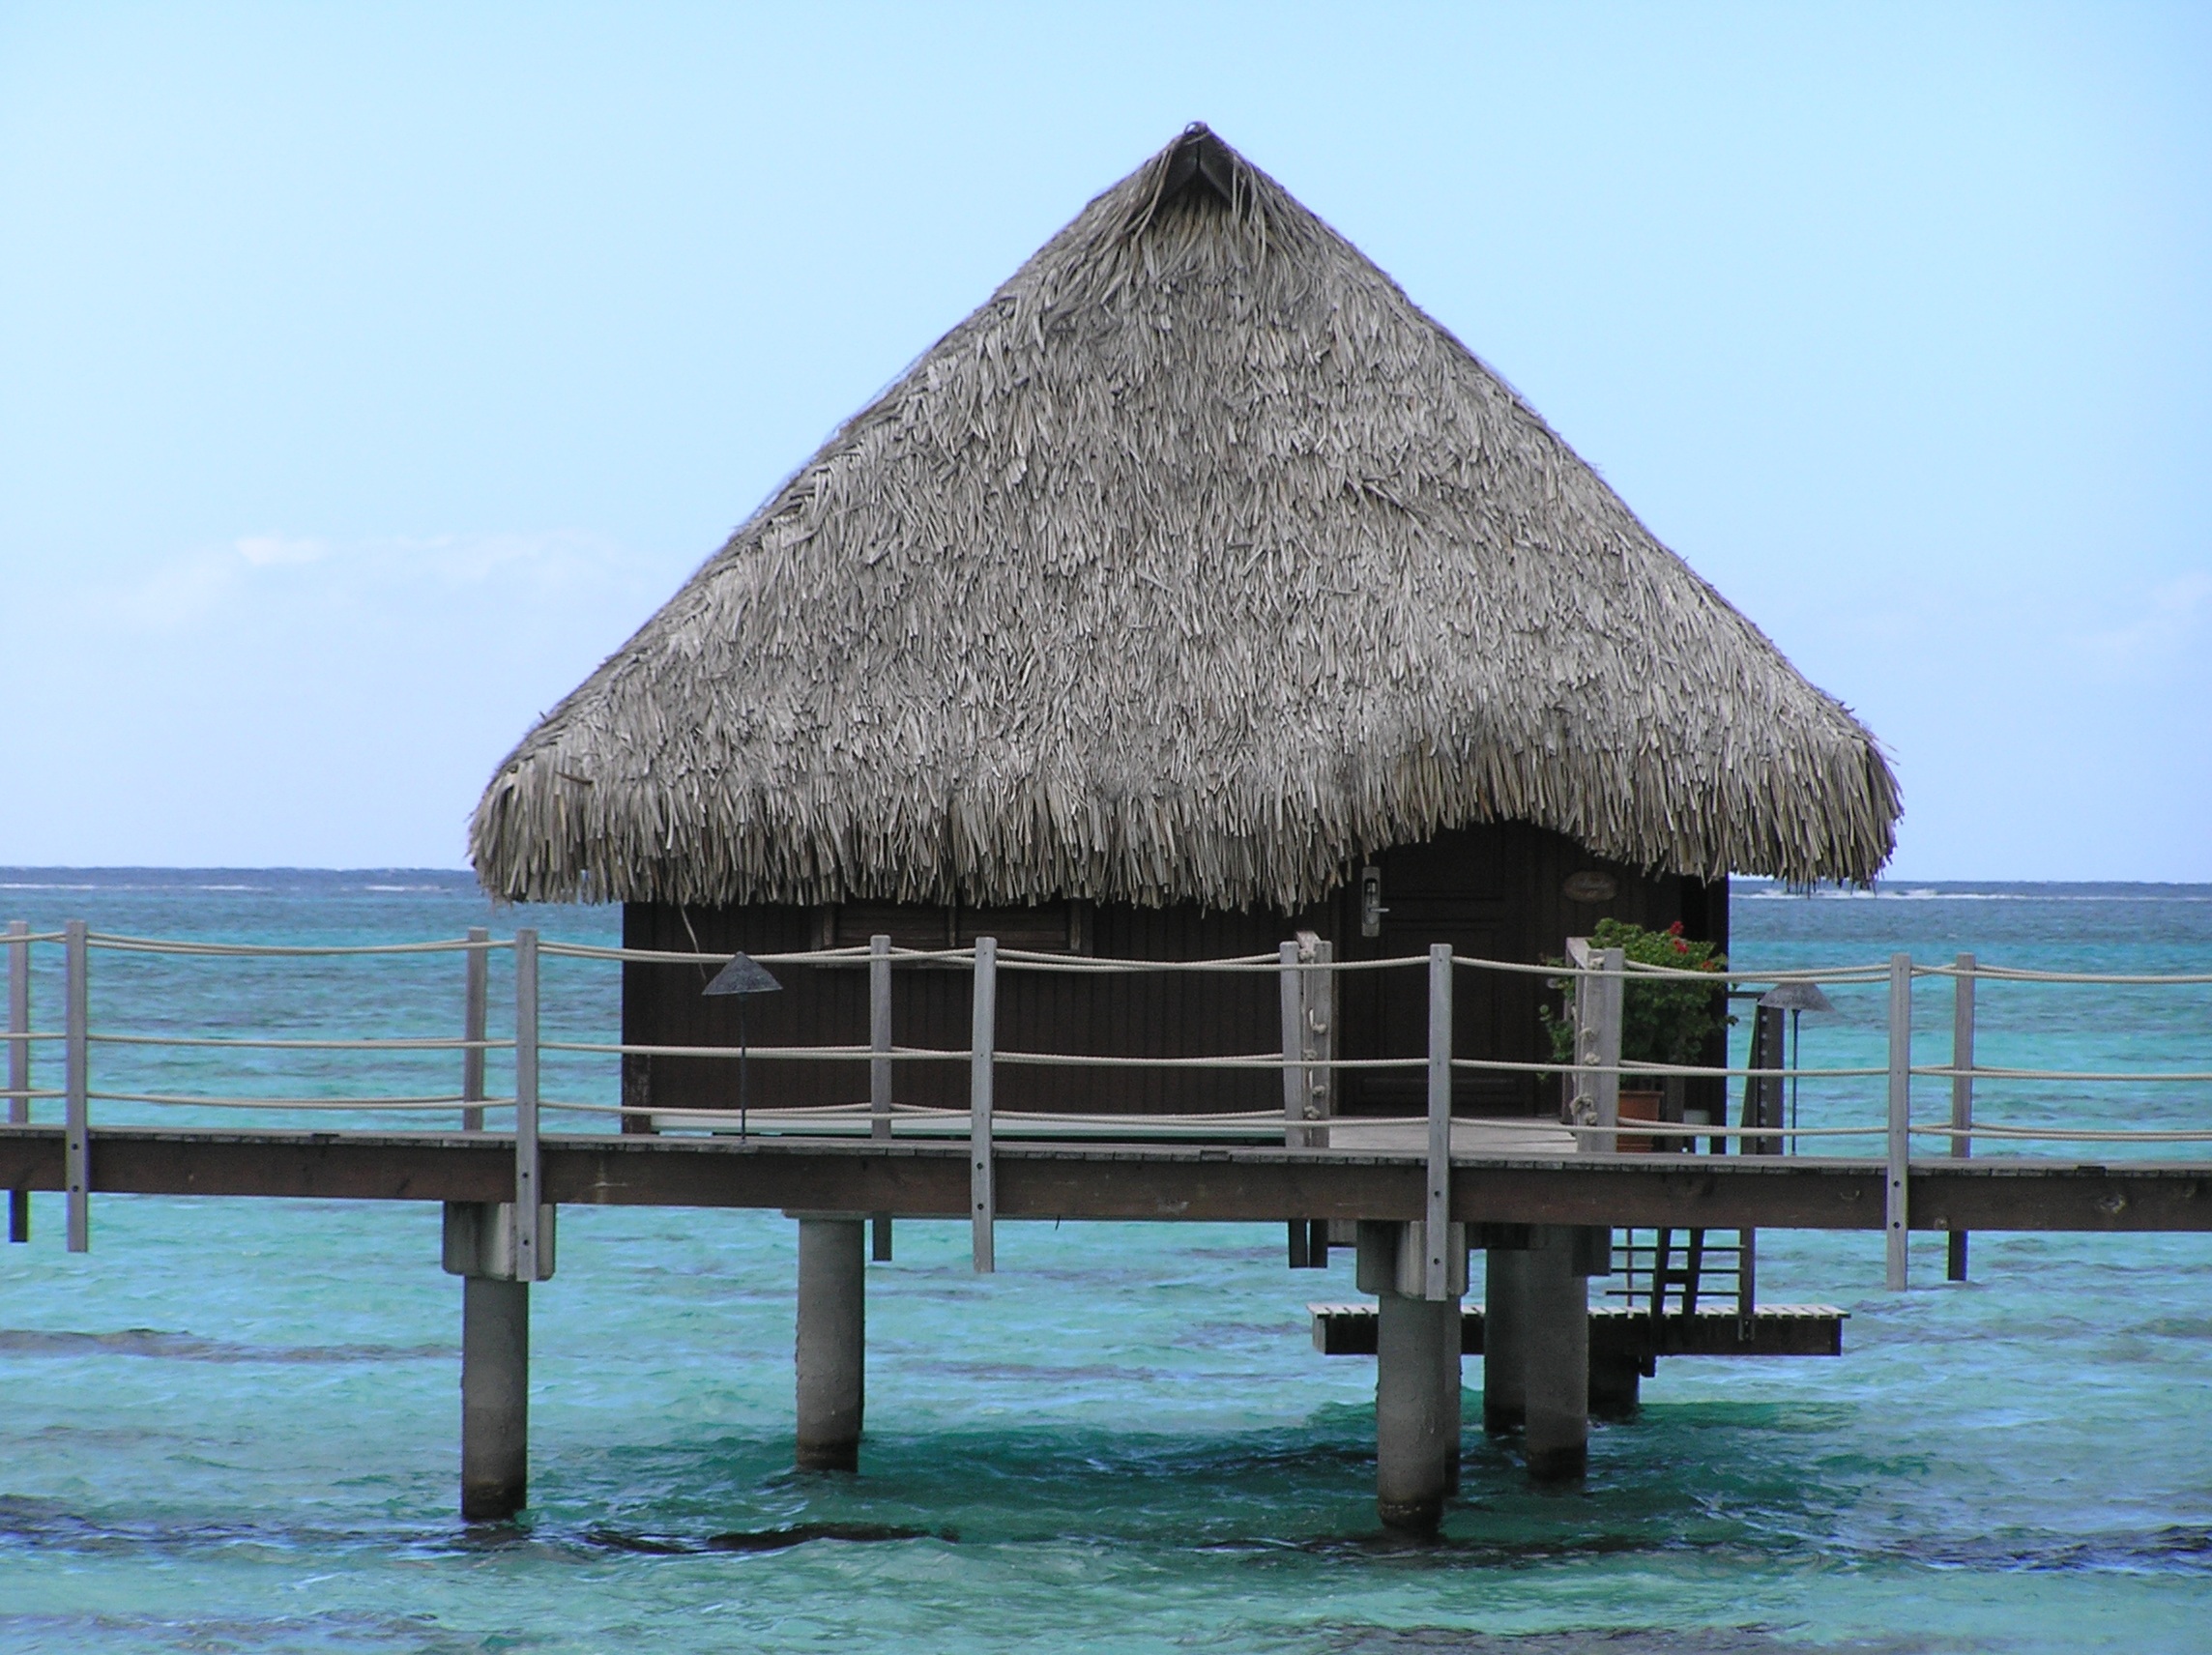
beach, sea, ocean, summer, vacation, hut, paradise, tropical, holiday, island, tourism, resort, exotic, happy holidays